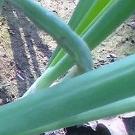
Crop: Onion
Condition: healthy-leaf